Santiago Ramón y Cajal

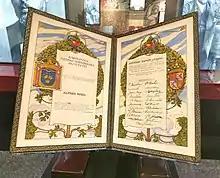
Ramón y Cajal's 1906 Nobel certificate; Museo Nacional de Ciencias Naturales, Madrid

In 1892, he became professor at Madrid. In 1899 he became director of the "Instituto Nacional de Higiene" – translated as "National Institute of Hygiene", and in 1922 founder of the – translated as "Laboratory of Biological Investigations", later renamed to , or Cajal Institute.